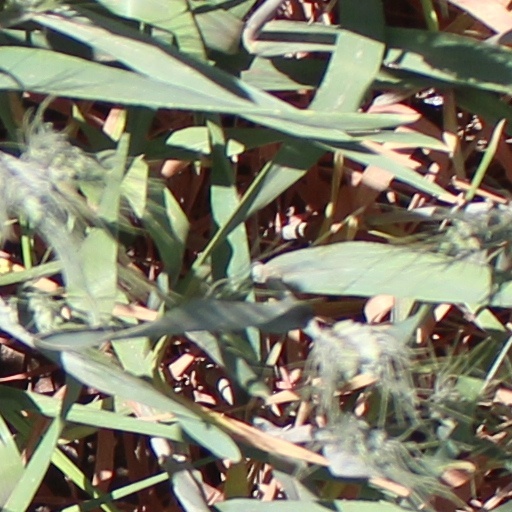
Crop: wheat